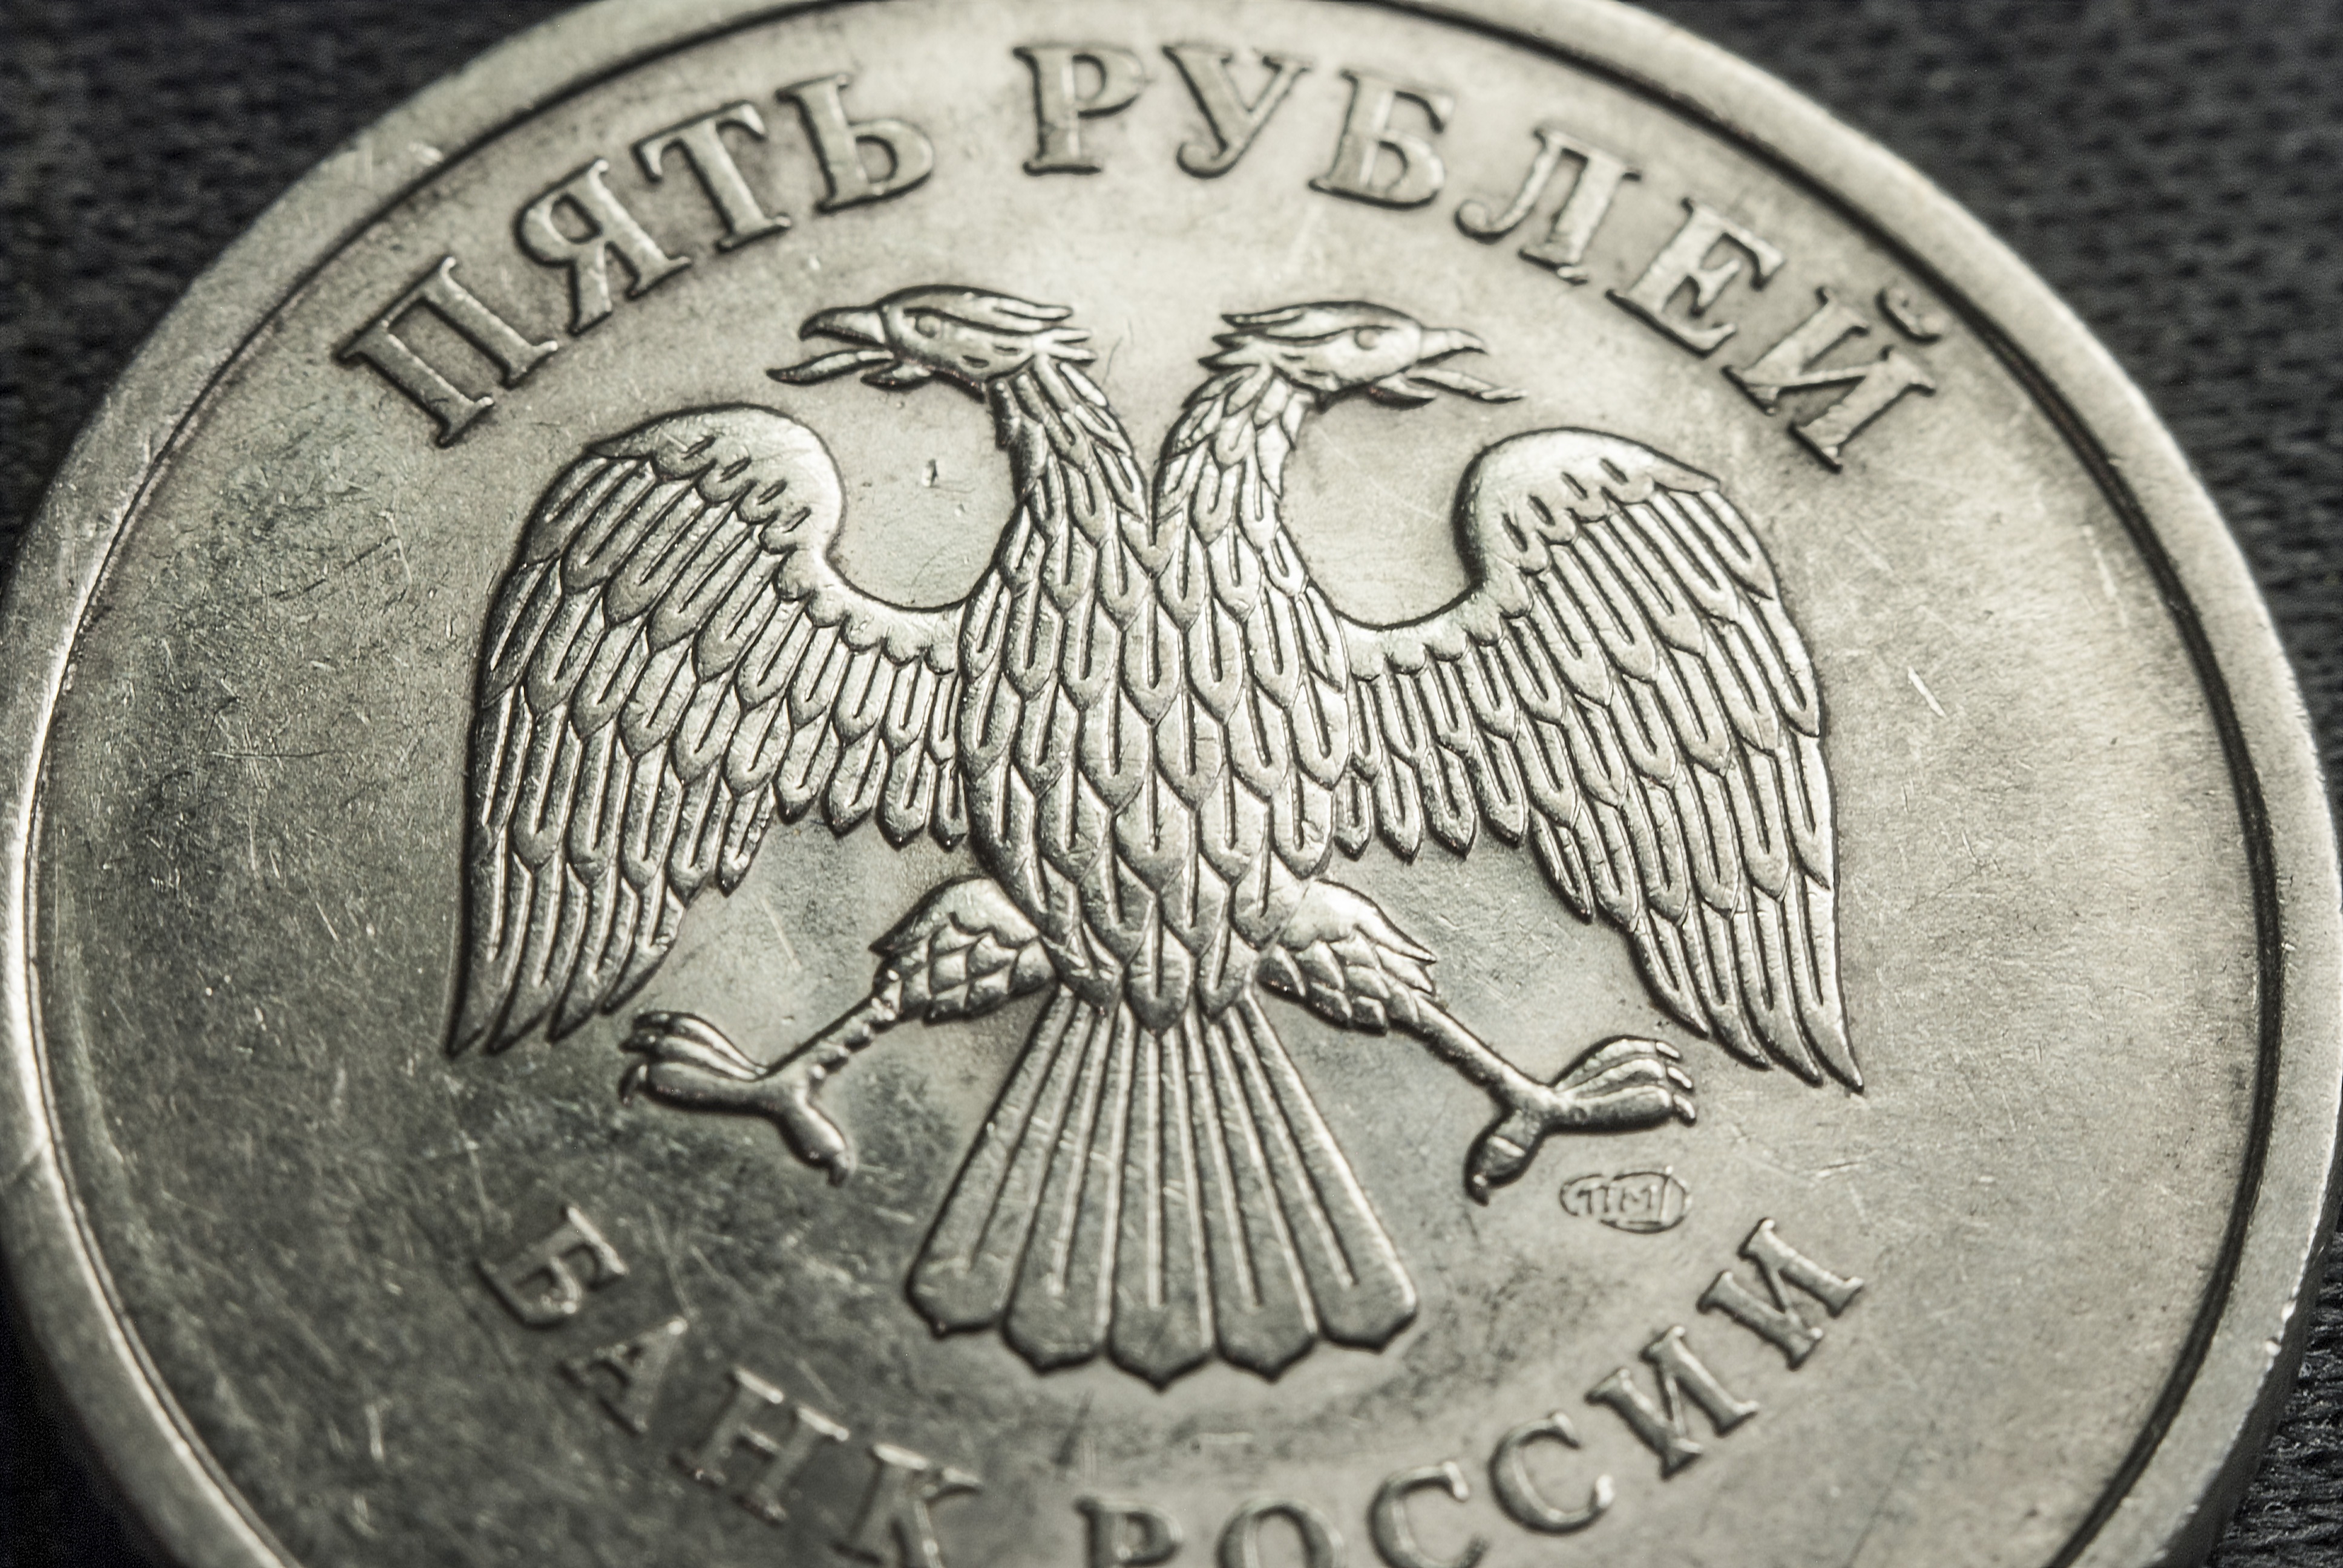
symbol, macro, metal, money, bank, silver, currency, coin, quarter, finances, five, russia, income, profit, ruble